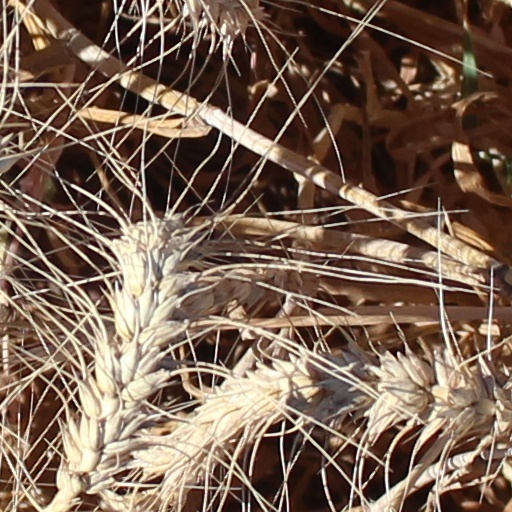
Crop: wheat